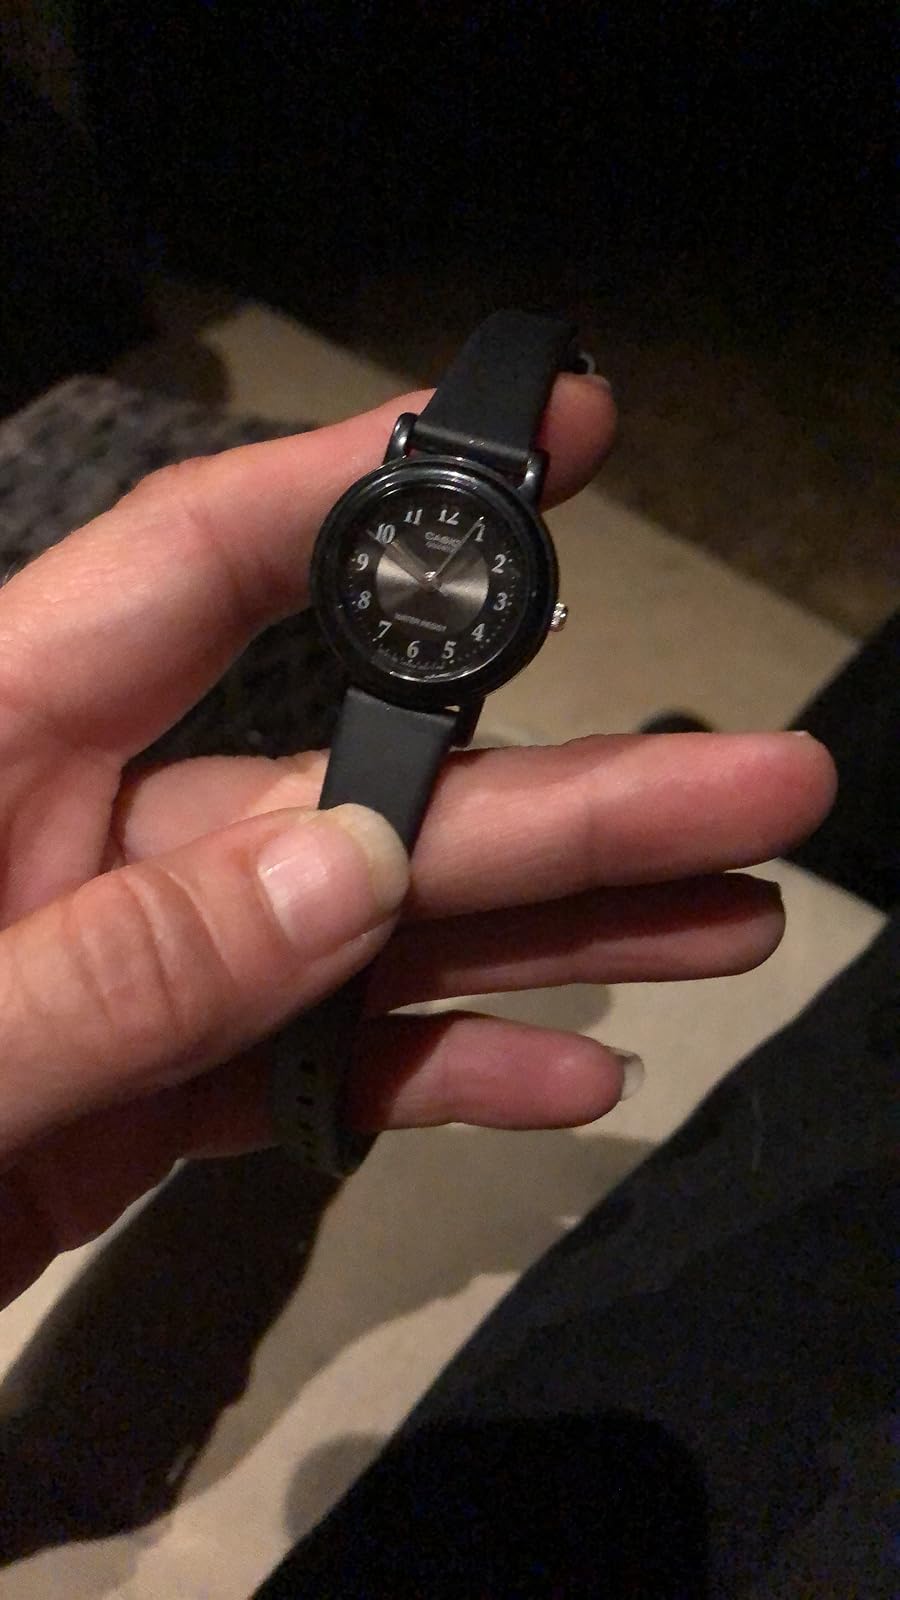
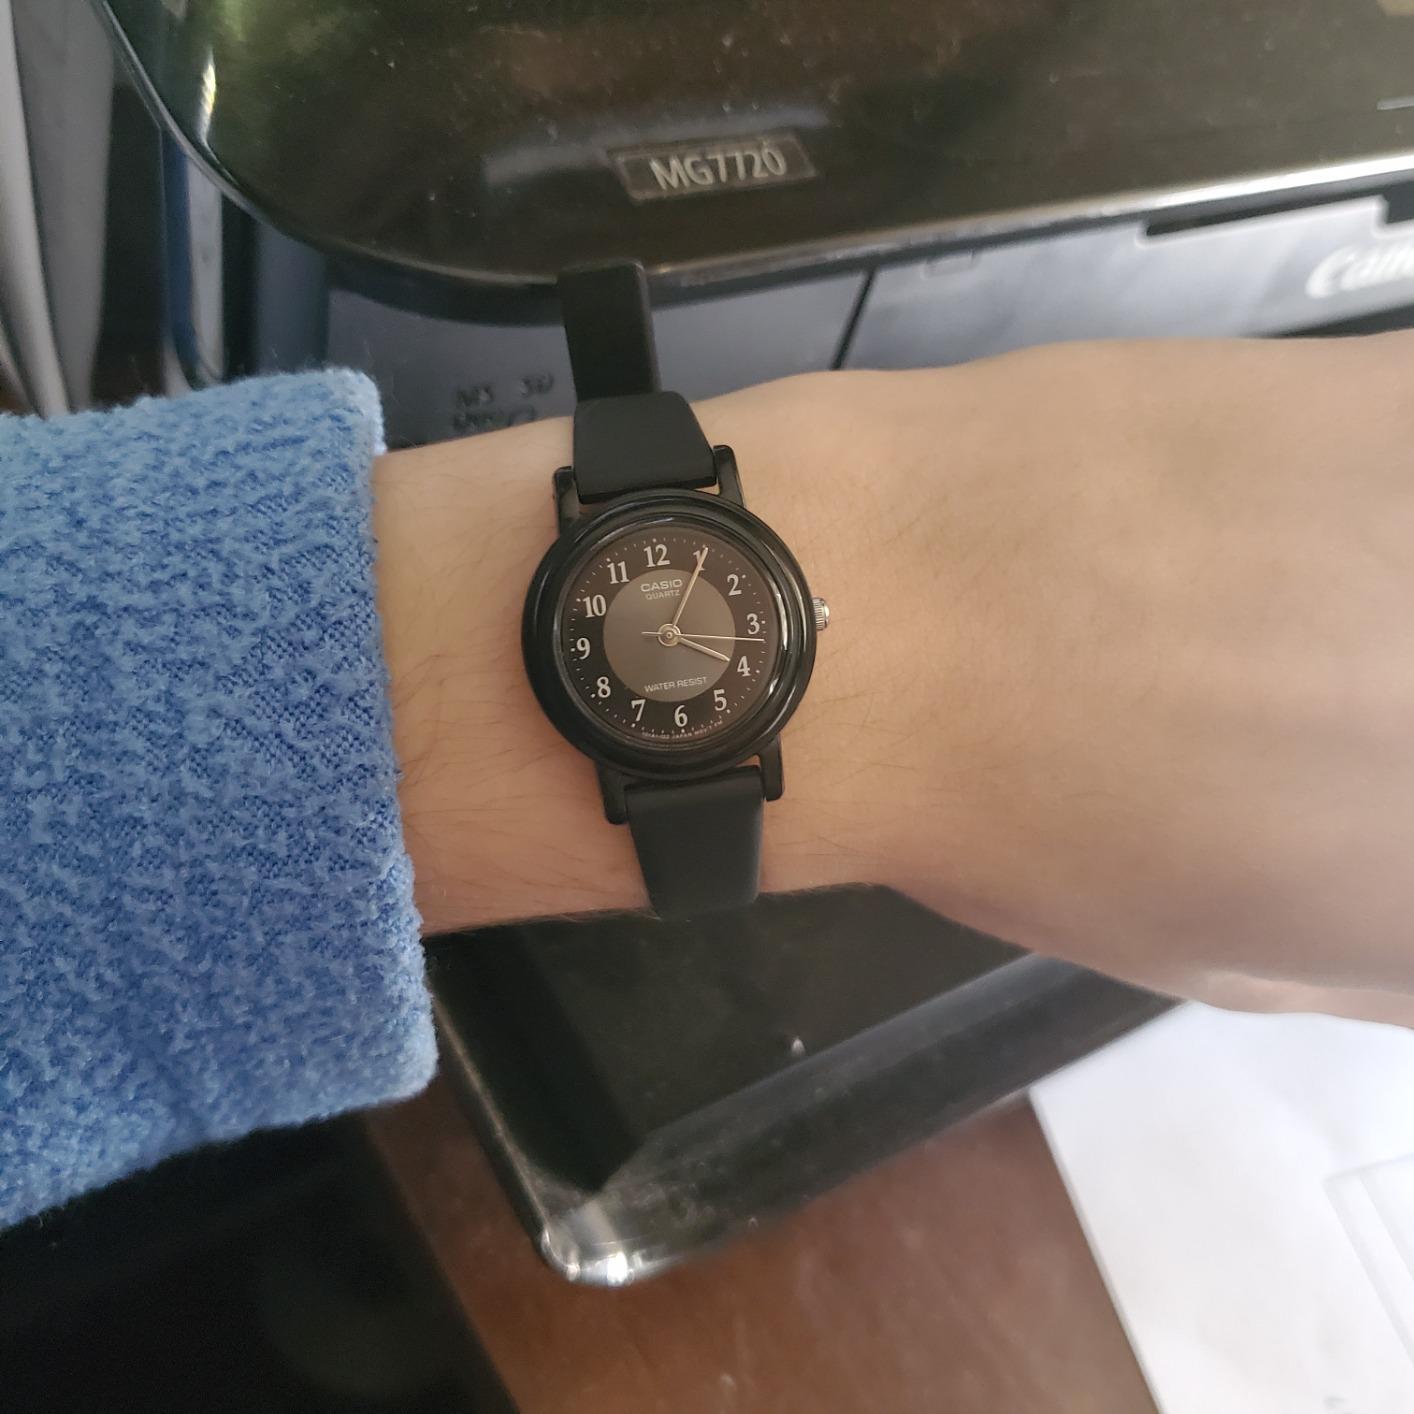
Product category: accessories_watch
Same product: yes